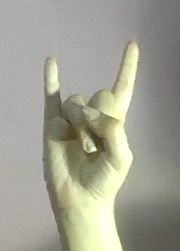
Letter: la